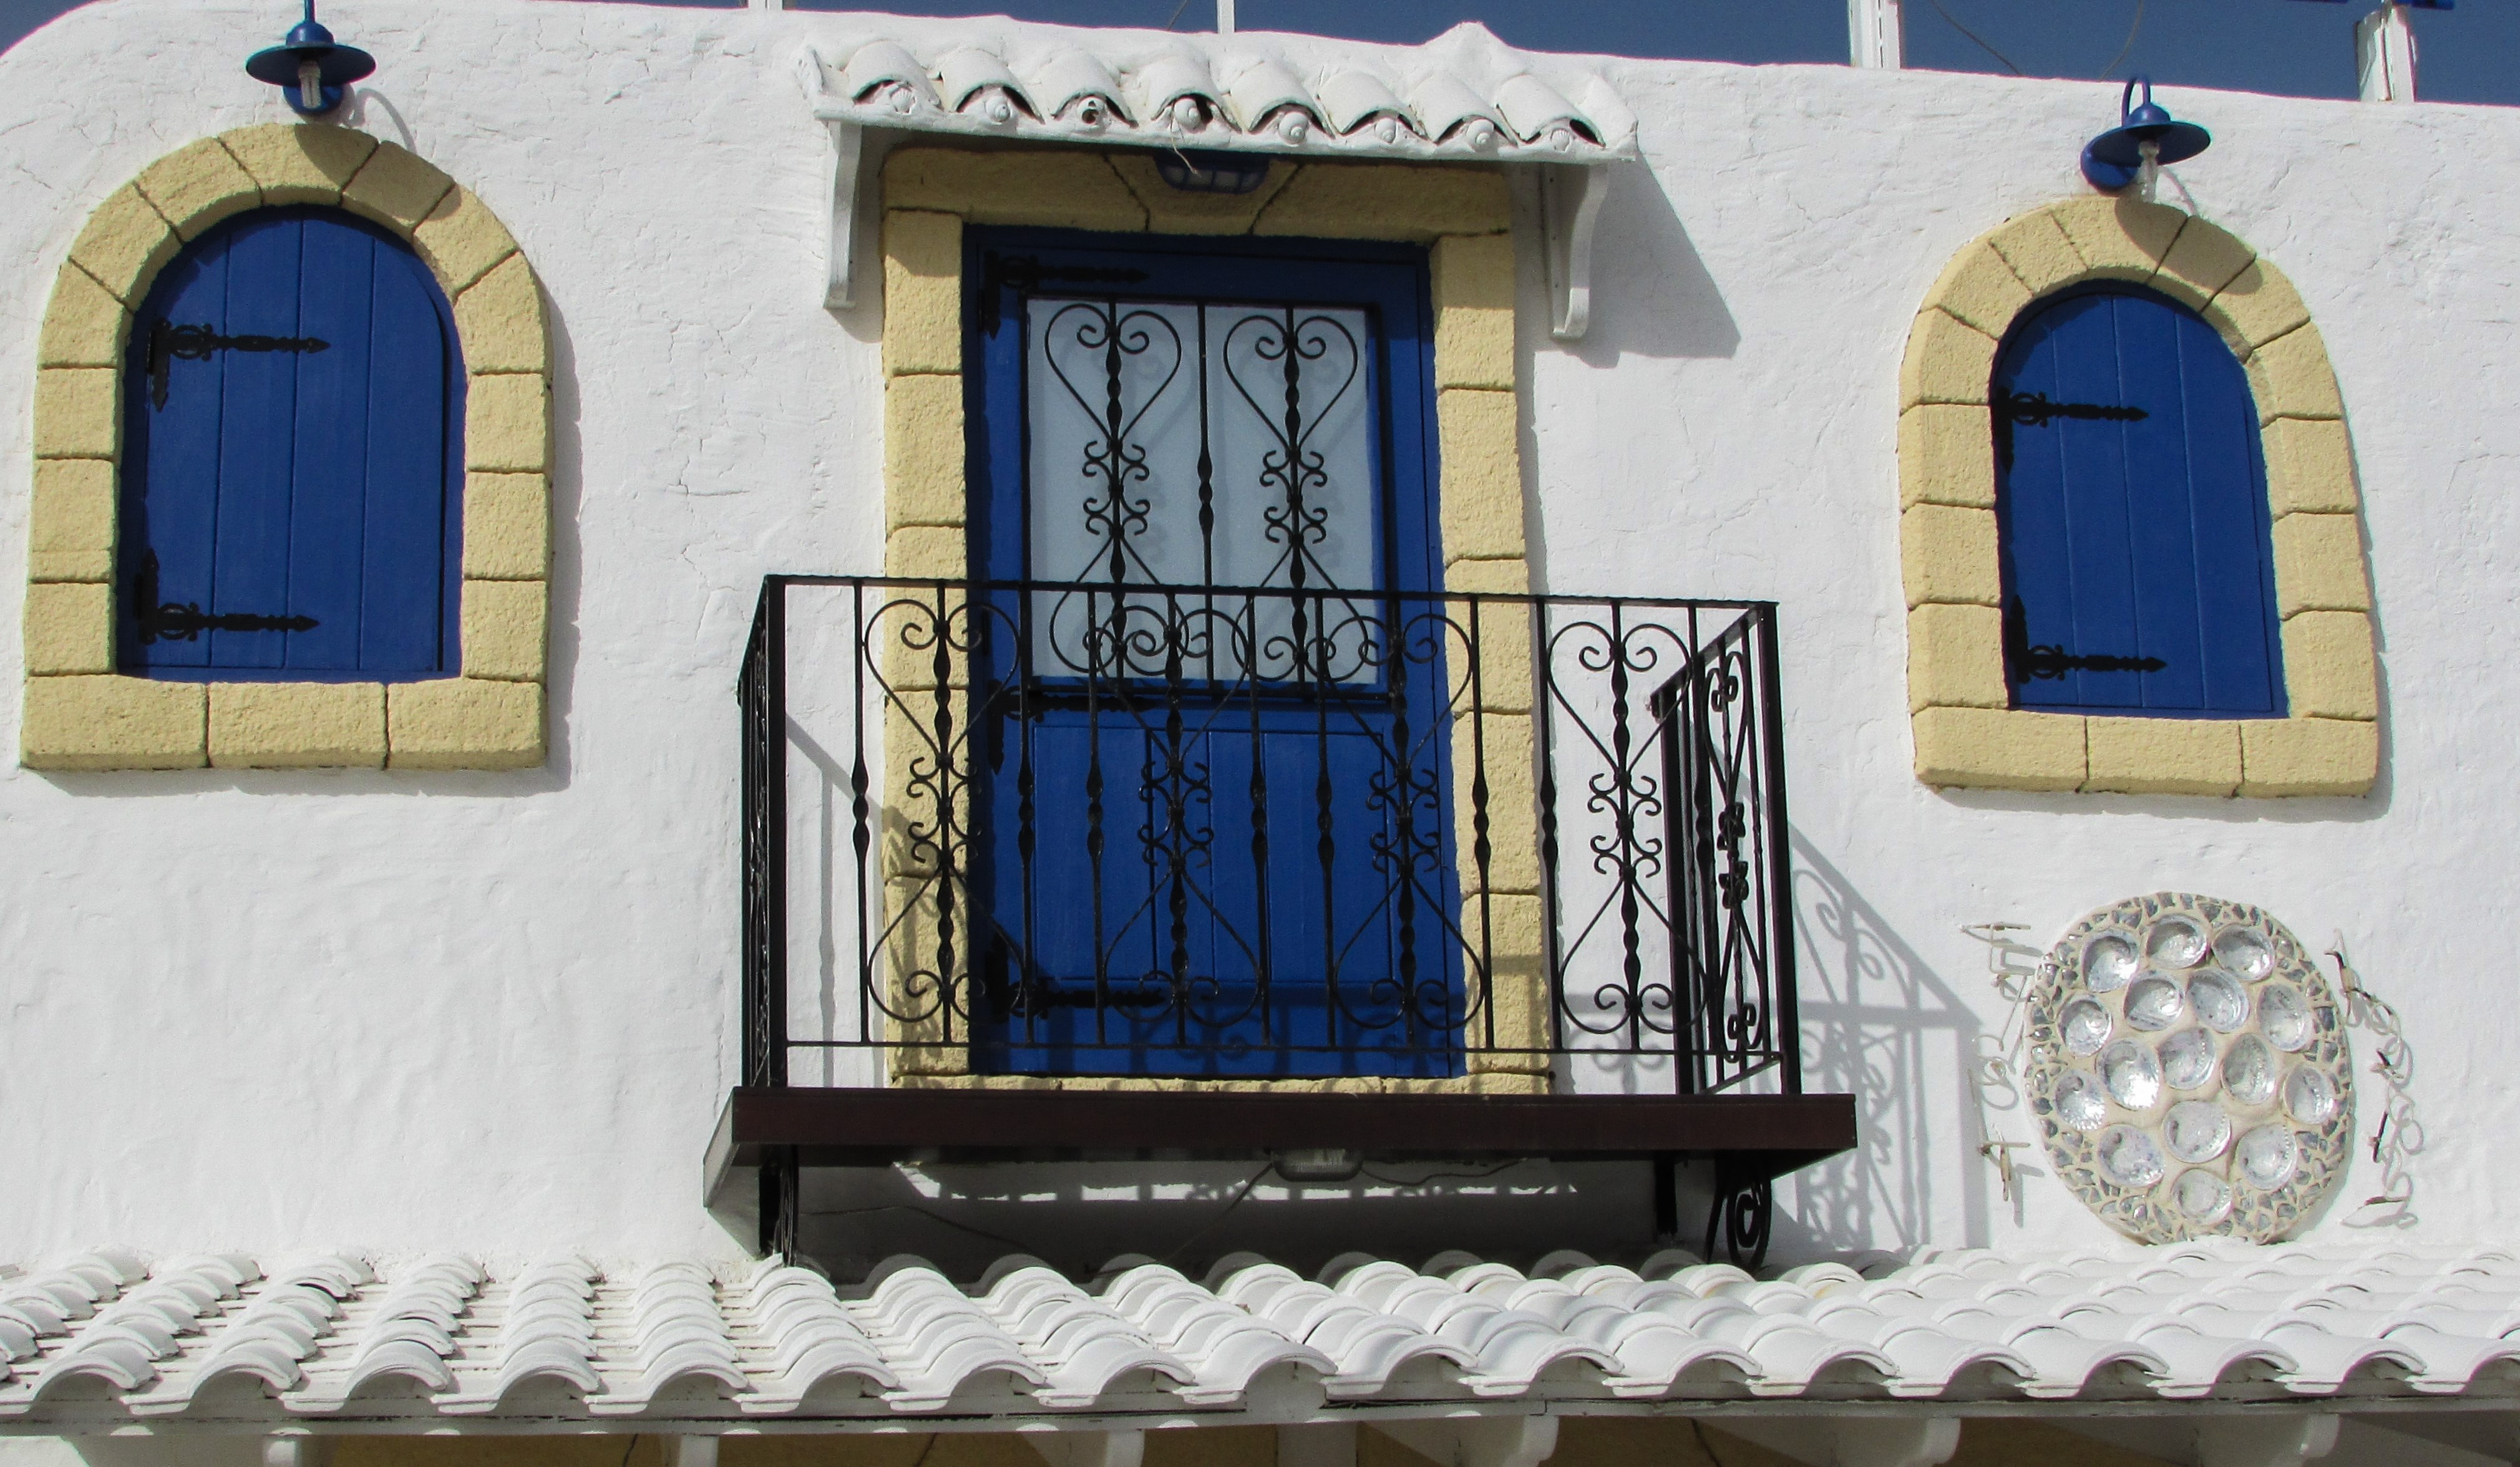
architecture, wood, mansion, house, window, home, wall, balcony, cottage, color, facade, blue, interior design, art, picture frame, cyprus, tavern, ayia napa, ornamentation, mediterannean